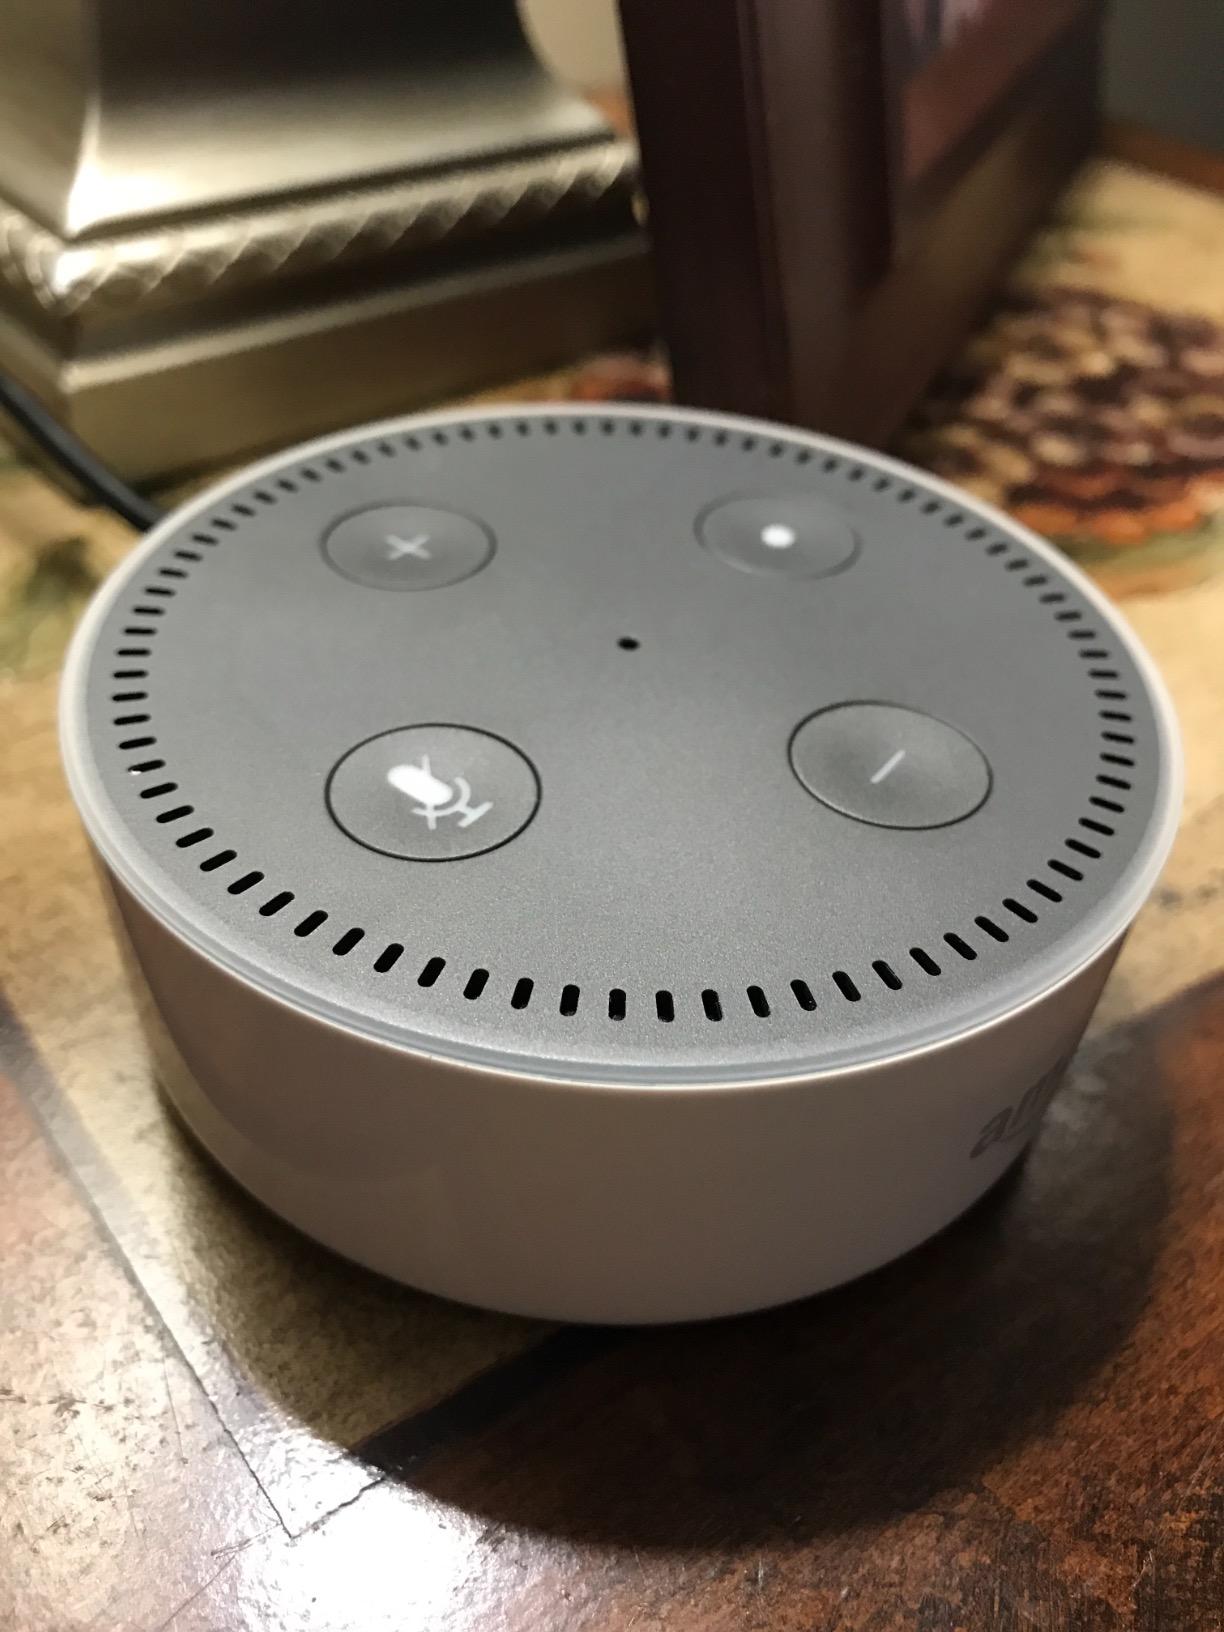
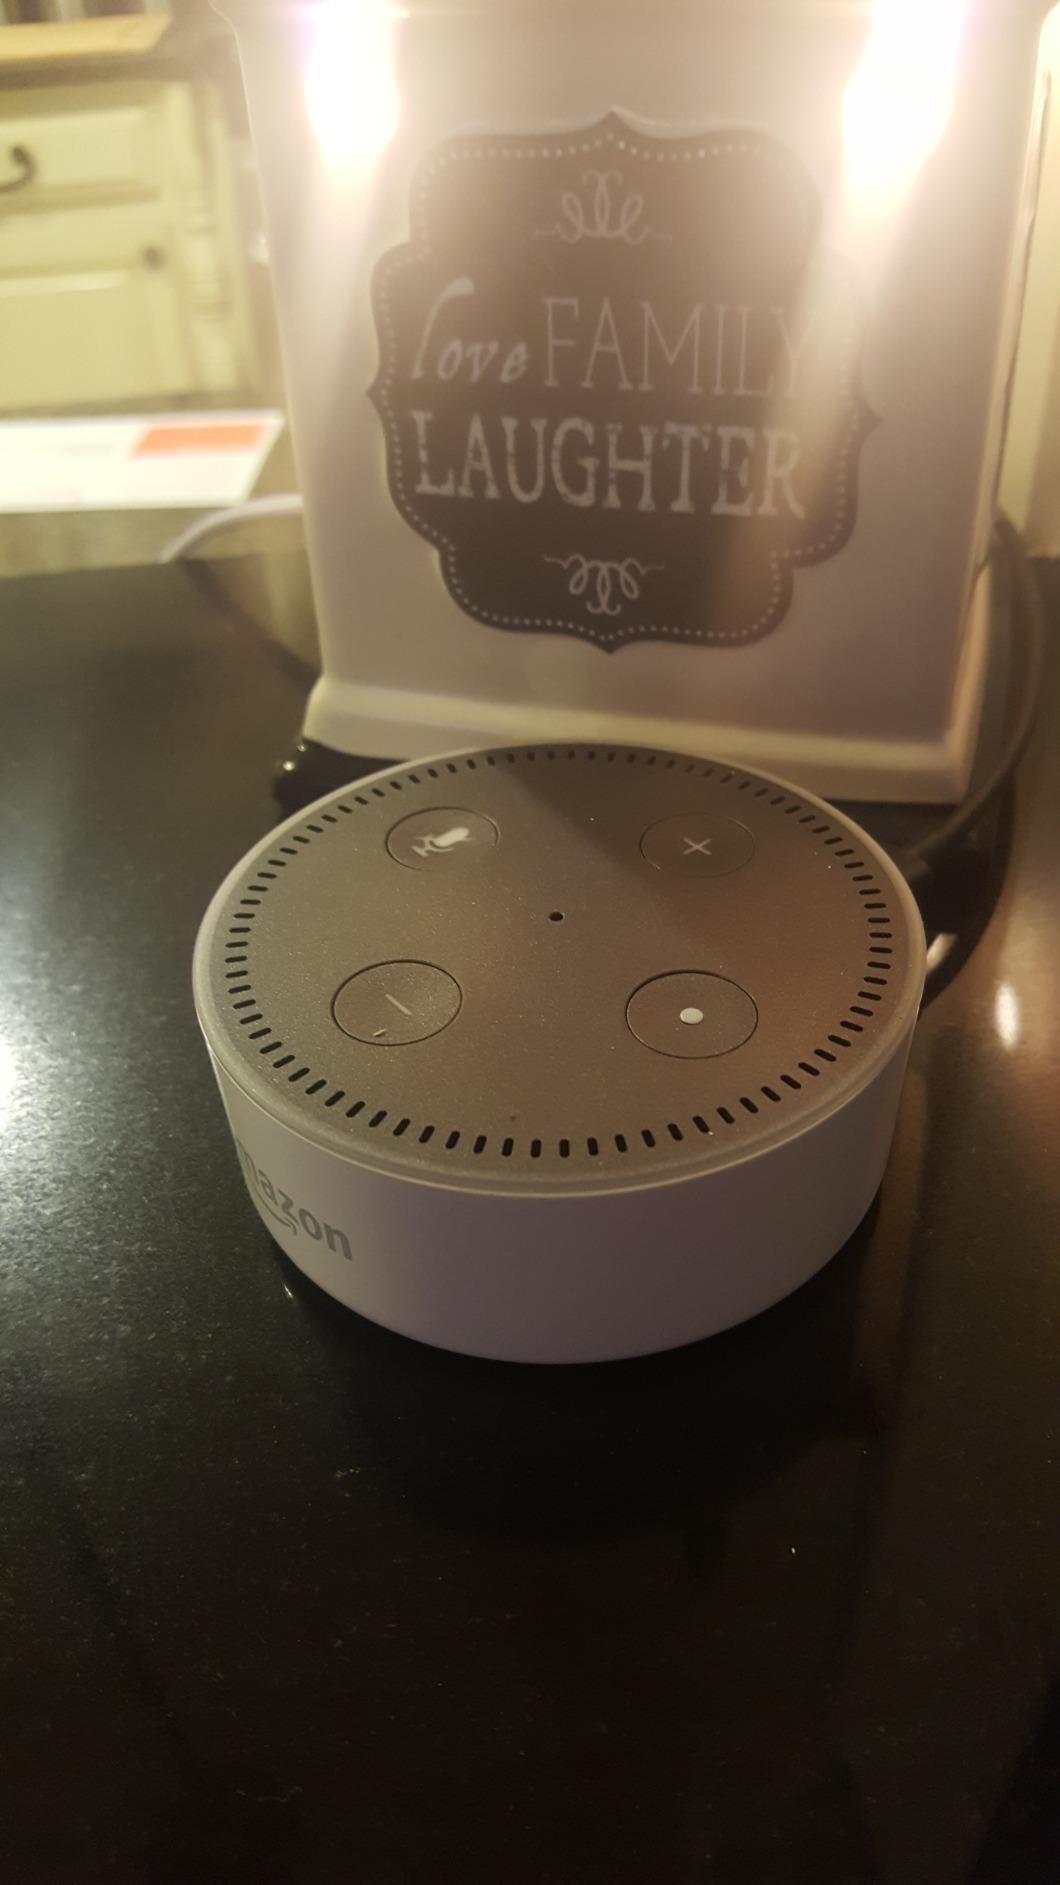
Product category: speaker
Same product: yes